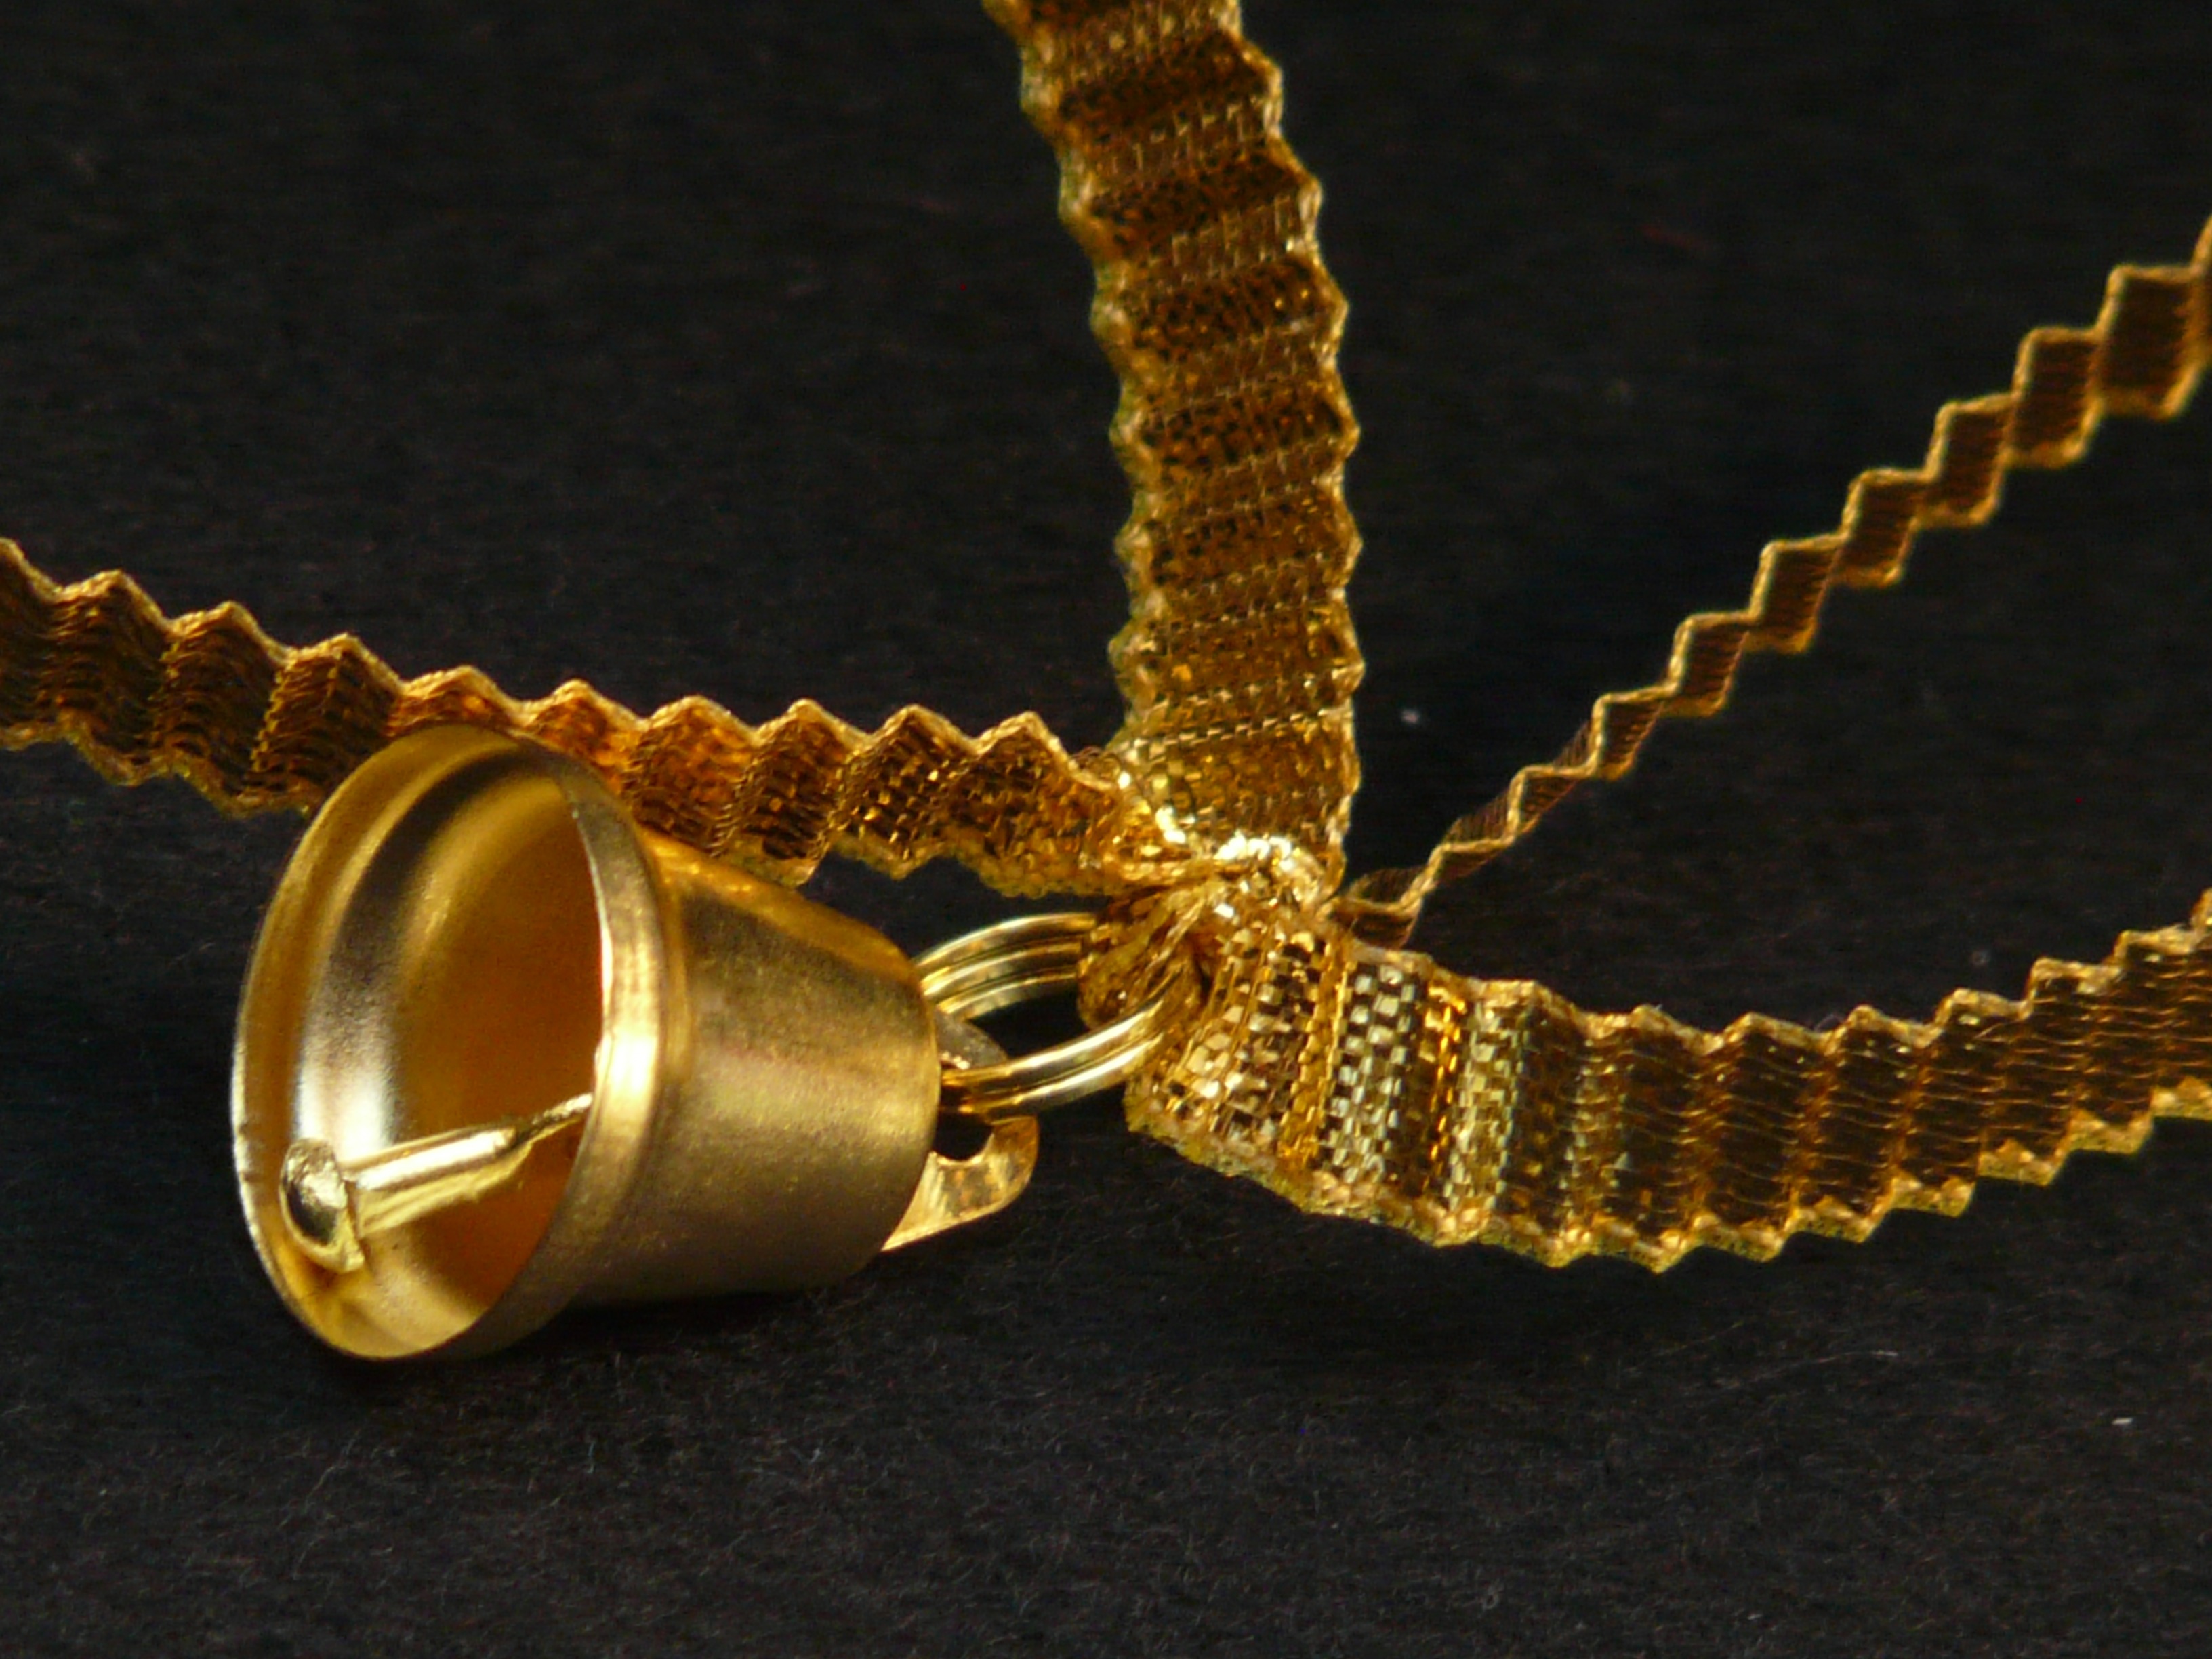
chain, bell, band, decoration, metal, yellow, ornament, necklace, jewellery, gold, pack, gift tape, bimmeln, fashion accessory